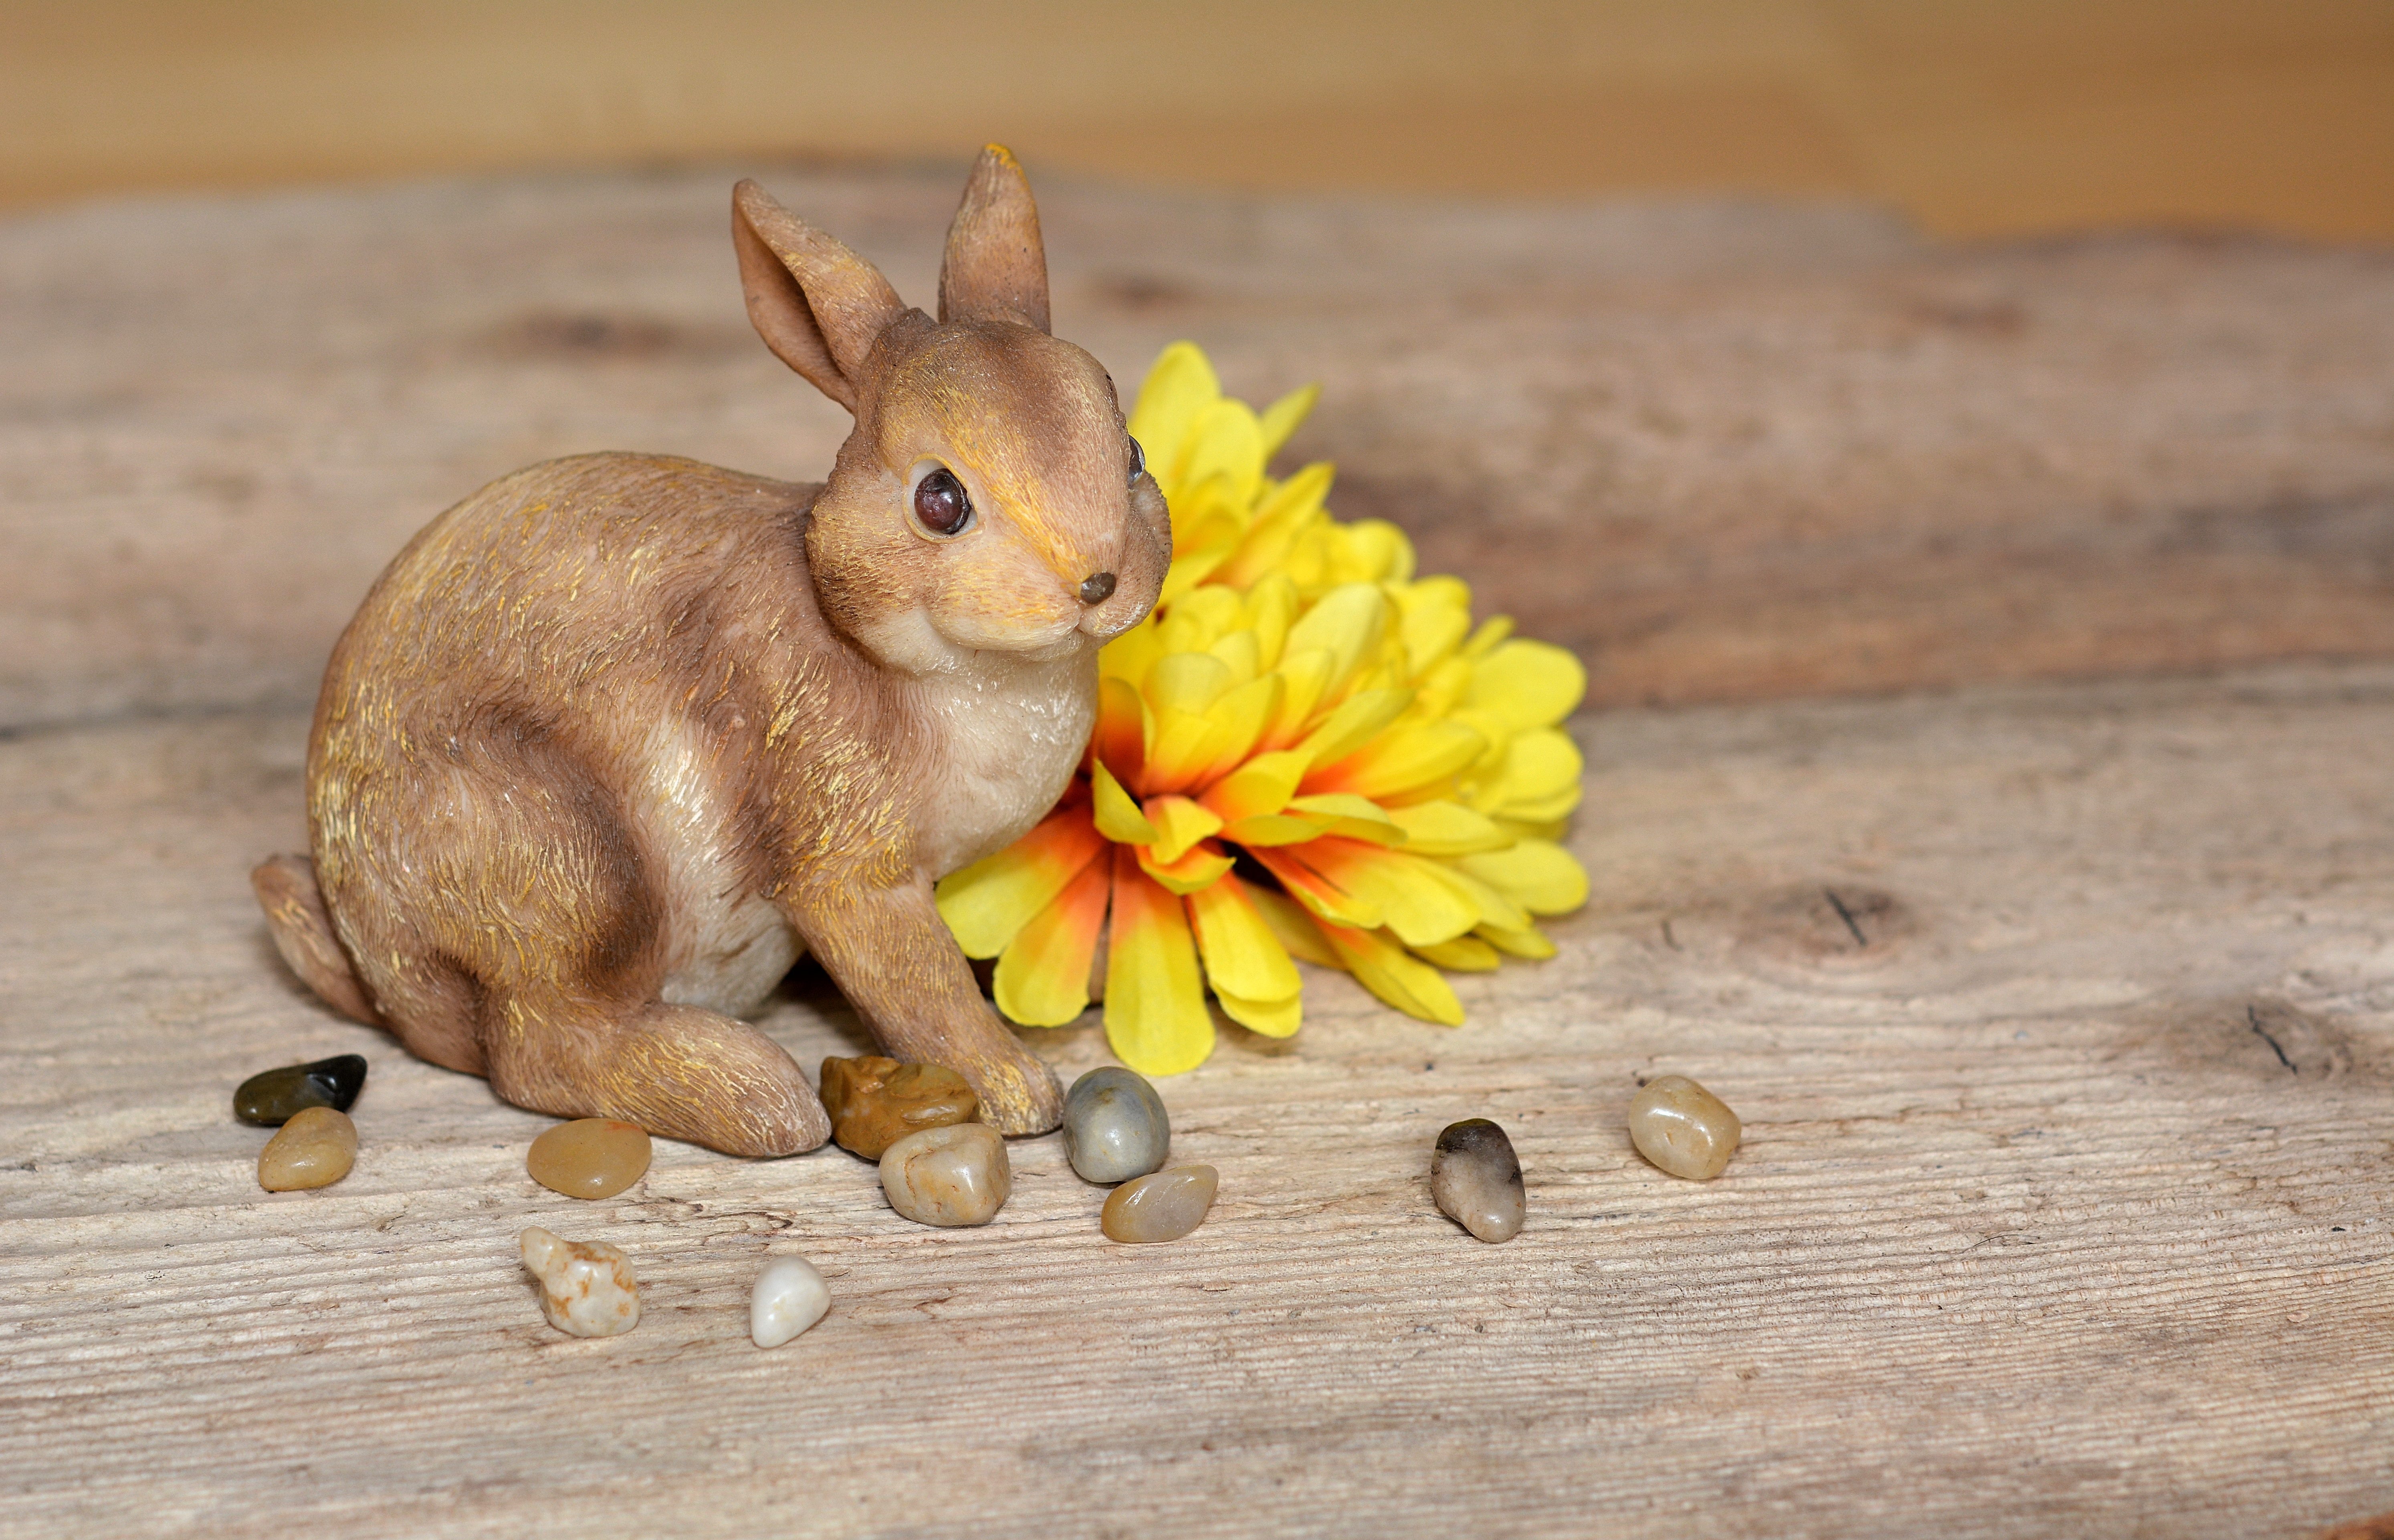
blossom, flower, bloom, mouse, decoration, spring, mammal, butterfly, squirrel, yellow, rabbit, deco, hare, stones, decorative, vertebrate, chipmunk, easter, easter bunny, dekohase, dekoblume, rabits and hares